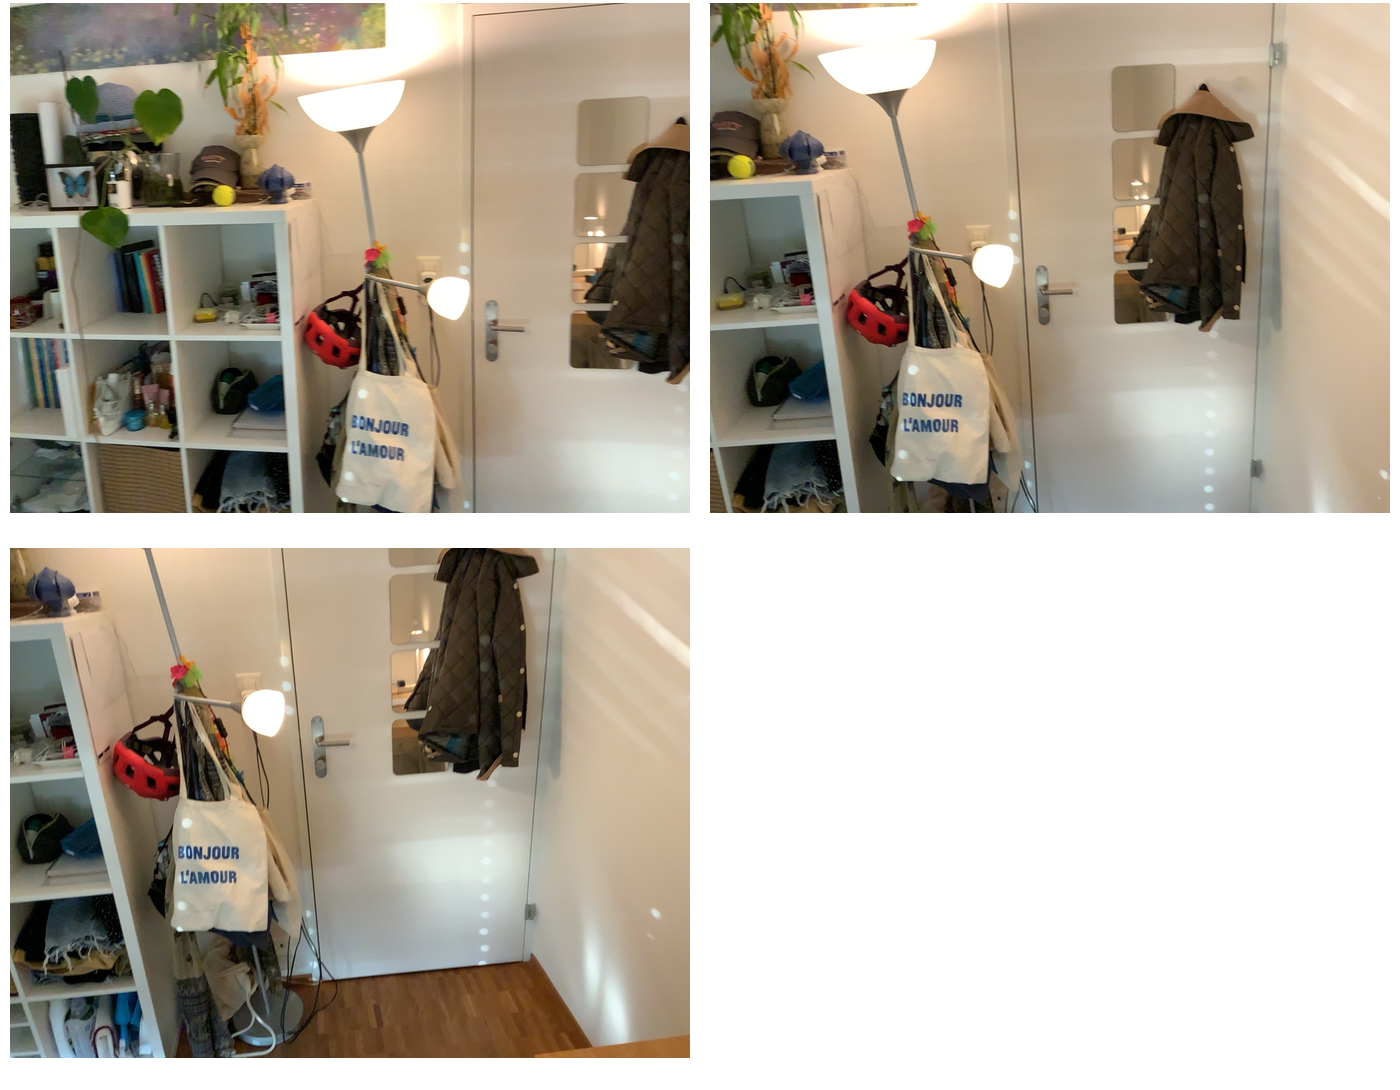Task instruction: Open the door.
Answer: {"task_instruction": "Open the door.", "nodes": ["handle", "door"], "edges": [{"functional_relationship": "openorclose", "object1": "handle", "object2": "door", "spatial_relations": ["behind", "close"], "is_touching": true}], "action_type": "rotate", "function_type": "open_close_control"}